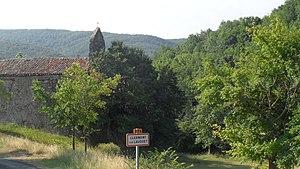
Eglise de Clermont-sur-Lauquet, Aude, France
Clermont-sur-Lauquet est une commune française située dans le département de l'Aude en région Occitanie.